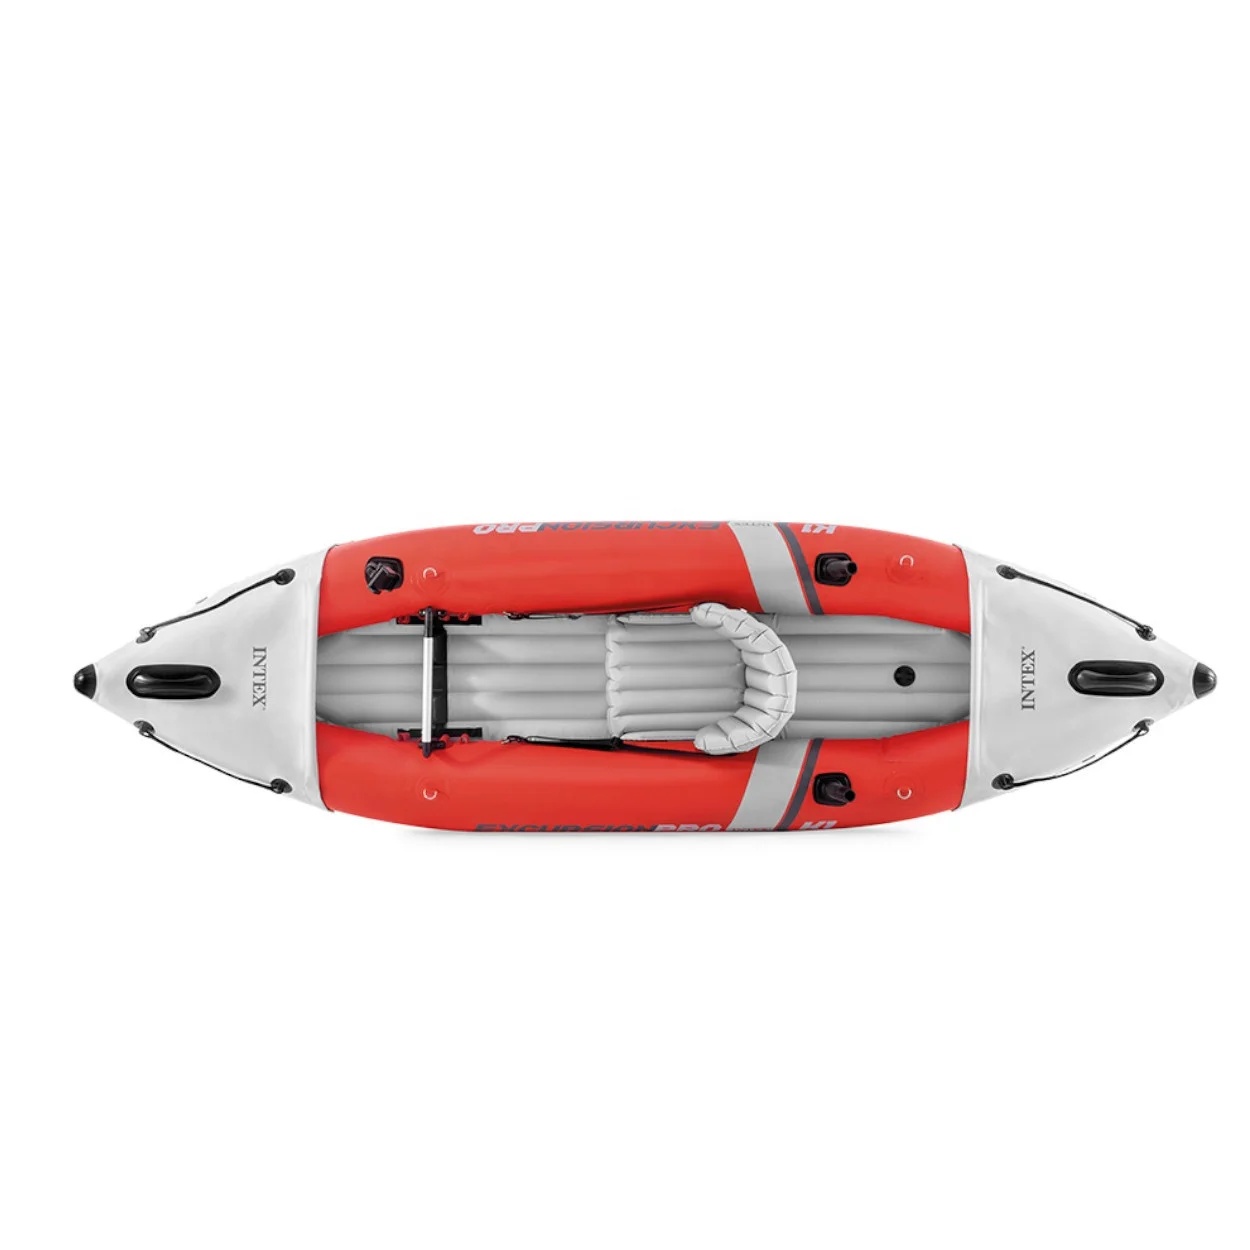
Intex 68303 Outdoor Water Sports Inflatable Single Excursion Pro K1 Kayak
Brand: KUYKTHTR
#detail_decorate_root .magic-0{vertical-align:top}#detail_decorate_root .magic-1{vertical-align:top;display:block;padding-right:4px;box-sizing:border-box;padding-left:4px}#detail_decorate_root .magic-2{vertical-align:top;padding-bottom:4px;box-sizing:border-box;padding-top:4px}#detail_decorate_root .magic-3{padding:0;margin:0;white-space:pre-wrap;font-size:14px}#detail_decorate_root .magic-4{text-align:center}#detail_decorate_root .magic-5{font-size:28px}#detail_decorate_root .magic-7{border-bottom-style:solid;border-bottom-color:#53647a;font-family:Roboto;font-size:24px;color:#53647a;border-bottom-width:2px;padding-top:8px;padding-bottom:4px}#detail_decorate_root .magic-8{width:750px;border-collapse:collapse}#detail_decorate_root .magic-9{min-height:28px;padding:5px 10px;width:126px;min-height:28px;box-sizing:content-box}#detail_decorate_root .magic-10{min-height:28px;padding:5px 10px;width:579px;min-height:28px;box-sizing:content-box}#detail_decorate_root .magic-11{display:none}#detail_decorate_root .magic-12{min-height:28px;padding:5px 10px;width:179px;min-height:28px;box-sizing:content-box}#detail_decorate_root .magic-13{min-height:28px;padding:5px 10px;width:180px;min-height:28px;box-sizing:content-box}#detail_decorate_root .magic-14{min-height:28px;padding:5px 10px;overflow:hidden;width:126px;min-height:28px;box-sizing:content-box}#detail_decorate_root .magic-15{min-height:28px;padding:5px 10px;overflow:hidden;width:580px;min-height:28px;box-sizing:content-box}#detail_decorate_root .magic-16{min-height:28px;padding:5px 10px;overflow:hidden;width:165px;min-height:28px;box-sizing:content-box}#detail_decorate_root .magic-17{min-height:28px;padding:5px 10px;overflow:hidden;width:5px;min-height:28px;box-sizing:content-box}#detail_decorate_root .magic-18{min-height:28px;padding:5px 10px;overflow:hidden;width:125px;min-height:28px;box-sizing:content-box}#detail_decorate_root .magic-19{color:#333;font-family:Roboto,Helvetica,Arial,sans-serif,宋体;font-size:14px;font-style:normal;font-variant-ligatures:normal;font-variant-caps:normal;letter-spacing:normal;orphans:2;text-align:left;text-indent:0;text-transform:none;white-space:normal;widows:2;word-spacing:0;-webkit-text-stroke-width:0;background-color:#dae2ed;text-decoration-style:initial;text-decoration-color:initial;float:none;display:inline !important}#detail_decorate_root .magic-20{margin-bottom:10px;overflow:hidden}#detail_decorate_root .magic-21{width:750px}#detail_decorate_root .magic-22{overflow:hidden;width:750px;height:750px;margin-top:0;margin-bottom:0;margin-left:0;margin-right:0}#detail_decorate_root .magic-23{margin-top:0;margin-left:0;width:750px;height:750px}#detail_decorate_root .magic-24{overflow:hidden;width:750px;height:602.7851458885941px;margin-top:0;margin-bottom:0;margin-left:0;margin-right:0}#detail_decorate_root .magic-25{margin-top:0;margin-left:0;width:749.9999999999999px;height:602.7851458885941px}#detail_decorate_root .magic-26{overflow:hidden;width:750px;height:521.484375px;margin-top:0;margin-bottom:0;margin-left:0;margin-right:0}#detail_decorate_root .magic-27{margin-top:0;margin-left:0;width:750px;height:521.484375px}#detail_decorate_root .magic-28{overflow:hidden;width:750px;height:520.0803212851406px;margin-top:0;margin-bottom:0;margin-left:0;margin-right:0}#detail_decorate_root .magic-29{margin-top:0;margin-left:0;width:750.0000000000001px;height:520.0803212851406px}#detail_decorate_root .magic-30{overflow:hidden;width:750px;height:561.2009237875288px;margin-top:0;margin-bottom:0;margin-left:0;margin-right:0}#detail_decorate_root .magic-31{margin-top:0;margin-left:0;width:750px;height:561.2009237875288px}#detail_decorate_root .magic-32{overflow:hidden;width:750px;height:562.7198124267292px;margin-top:0;margin-bottom:0;margin-left:0;margin-right:0}#detail_decorate_root .magic-33{margin-top:0;margin-left:0;width:750px;height:562.7198124267292px}#detail_decorate_root .magic-34{overflow:hidden;width:750px;height:520.8984375px;margin-top:0;margin-bottom:0;margin-left:0;margin-right:0}#detail_decorate_root .magic-35{margin-top:0;margin-left:0;width:750px;height:520.8984375px}#detail_decorate_root .magic-36{font-family:inherit;font-size:inherit;font-style:inherit;font-variant-ligatures:inherit;font-variant-caps:inherit}#detail_decorate_root .magic-37{font-size:24px}#detail_decorate_root .magic-38{overflow:hidden;width:750px;height:696.9486823855756px;margin-top:0;margin-bottom:0;margin-left:0;margin-right:0}#detail_decorate_root .magic-39{margin-top:0;margin-left:0;width:750px;height:696.9486823855756px}#detail_decorate_root .magic-40{overflow:hidden;width:750px;height:1875px;margin-top:0;margin-bottom:0;margin-left:0;margin-right:0}#detail_decorate_root .magic-41{margin-top:0;margin-left:0;width:750px;height:1875px}#detail_decorate_root .magic-42{overflow:hidden;width:750px;height:562.5px;margin-top:0;margin-bottom:0;margin-left:0;margin-right:0}#detail_decorate_root .magic-43{margin-top:0;margin-left:0;width:750px;height:562.5px}#detail_decorate_root .magic-44{border-bottom-style:solid;border-bottom-color:#53647a;font-family:Roboto;font-size:24px;color:#53647a;font-style:normal;border-bottom-width:2px;padding-top:8px;padding-bottom:4px}#detail_decorate_root .magic-45{overflow:hidden;width:750px;height:600px;margin-top:0;margin-bottom:0;margin-left:0;margin-right:0}#detail_decorate_root .magic-46{margin-top:0;margin-left:0;width:750px;height:600px}#detail_decorate_root .magic-47{overflow:hidden;width:750px;height:900px;margin-top:0;margin-bottom:0;margin-left:0;margin-right:0}#detail_decorate_root .magic-48{margin-top:0;margin-left:0;width:750px;height:900px}#detail_decorate_root .magic-49{overflow:hidden;width:750px;height:452.25px;margin-top:0;margin-bottom:0;margin-left:0;margin-right:0}#detail_decorate_root .magic-50{margin-top:0;margin-left:0;width:750px;height:452.25px}#detail_decorate_root .magic-51{overflow:hidden;width:750px;height:459.75px;margin-top:0;margin-bottom:0;margin-left:0;margin-right:0}#detail_decorate_root .magic-52{margin-top:0;margin-left:0;width:750px;height:459.75px}#detail_decorate_root .magic-53{font-size:18px}#detail_decorate_root .magic-54{padding:0;margin:0;color:#333;font-size:14px;white-space:pre-wrap}#detail_decorate_root .magic-55{padding:0;font-size:16px;line-height:20px;font-weight:bold;color:#333;margin:0}#detail_decorate_root .magic-56{margin:0;padding:0} Intex 68303 Outdoor Water Sports Inflatable Boats Fishing Canoe Product Description ITEM Intex 68303 Outdoor Water Sports Inflatable Single Excursion Pro K1 Kayak SIZE 305cmX94cmX46cm / 120"X36"X18" MATERIAL 0.75mm / 30ga CAPACITY 1 person PCS/CTN 1 ea WG/CTN 17.01kg / 37.4lb SHELF BOX SIZE 60*33.7*52.5cm AGE Adults LOAD-BEARING 220lb / 100kg CONTENT 86'' ALUMIUM PADDLE and 68605 HIGH-OUTPUT PUMP COLOR Red or customized STANDARD ISO 6185-1 NMMA-ABYC PACKAGE Color box + master carton SPECIAL FEATURES Inflated. Proper space. Materials 100% Phthlate free. * Super-Tough laminate material with polyester core for high strength and durability, ensuring high impact and abrasion resistance, while retaining light weight and portability * High pressure inflation provides extra rigidity and stability, with high pressure spring loaded valves for easy inflation and fast deflation * Two Specially designed removable skegs for optimal maneuverability through deep and shallow waters * Two floor mounted footrests * Two integrated recessed fishing rod holders * Removable and adjustable mounting bracket for additional accessories, such as GPS systems, fish finders, swivel fishing rod holders, etc. * Grab handles on both ends * Two adjustable bucket seats * Inflatable booster pad for elevated seating * Storage space in bow and stern with stainless steel D-rings for tying down dry bags and gear * Includes a carry bag and repair patch * 3-ply super tough construction employs a high molecular PVC that is unaffected by gasoline, oil and salt water. It is highly resistant to damage from abrasion, impact and sunlight. It also permits more air pressure for rigidity. * Includes 86in Aluminum Oars and High-output pump * Weight capacity 400 lbs * 2 Person capacity * Build with durable 30ga vinyl * Approximate dimensions 151in x 13in x 18in Intex Excursion™ Pro Kayak have packaged with a pair of aluminum oars and an air pump and is made with features like adjustable seats, not only that, it's also made with fishing rod holders on each side for hands-free fishing. There's also a waterproof bag you can latch into the front for anything you need to carry out with you. It's easy to stow away on a car or in the back of a truck, handles on the front and back give you an easy way to carry it over land or onto a beach. High Quality After-sales Service : 24 hours online service. If you have any problems about products, you can contact us immediately. WARM REMINDING Receive Reminding : Please be careful when opening the package, select suitable tools to avoid damaging products. Use Warming : Avoid area with sharp objects and debris before setup. MOQ 1pc LEAD TIME 7 days for sample or small order, 20 days for bulk order. PAYMENT METHOD T.T / D.P / L.C / PAYPAL / WESTERN UNION OEM/ODM SERVICES Accept (SPECIAL PRICE FOR BIG ORDER) Detailed Images Customized is welcome Others We will choose the most suitable transportation solution for you.
Category: Sporting Goods > Outdoor Recreation > Boating & Water Sports > Boating & Rafting > Kayaks > Inflatable Kayaks